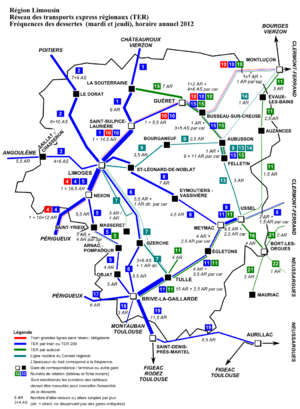
TER Limousin, fréquence de la desserte les jours-type de pleine semaine (mardi et jeudi), horaire annuel 2012.
Limoges est une commune en Nouvelle-Aquitaine située au Grand Sud-Ouest de la France, préfecture du département de la Haute-Vienne et chef-lieu de la région historique Limousin.
Le TER Limousin était un des trois réseaux de lignes TER de la région Nouvelle-Aquitaine avant la création des TER Nouvelle-Aquitaine. Il portait le nom de l'ancienne région administrative Limousin.